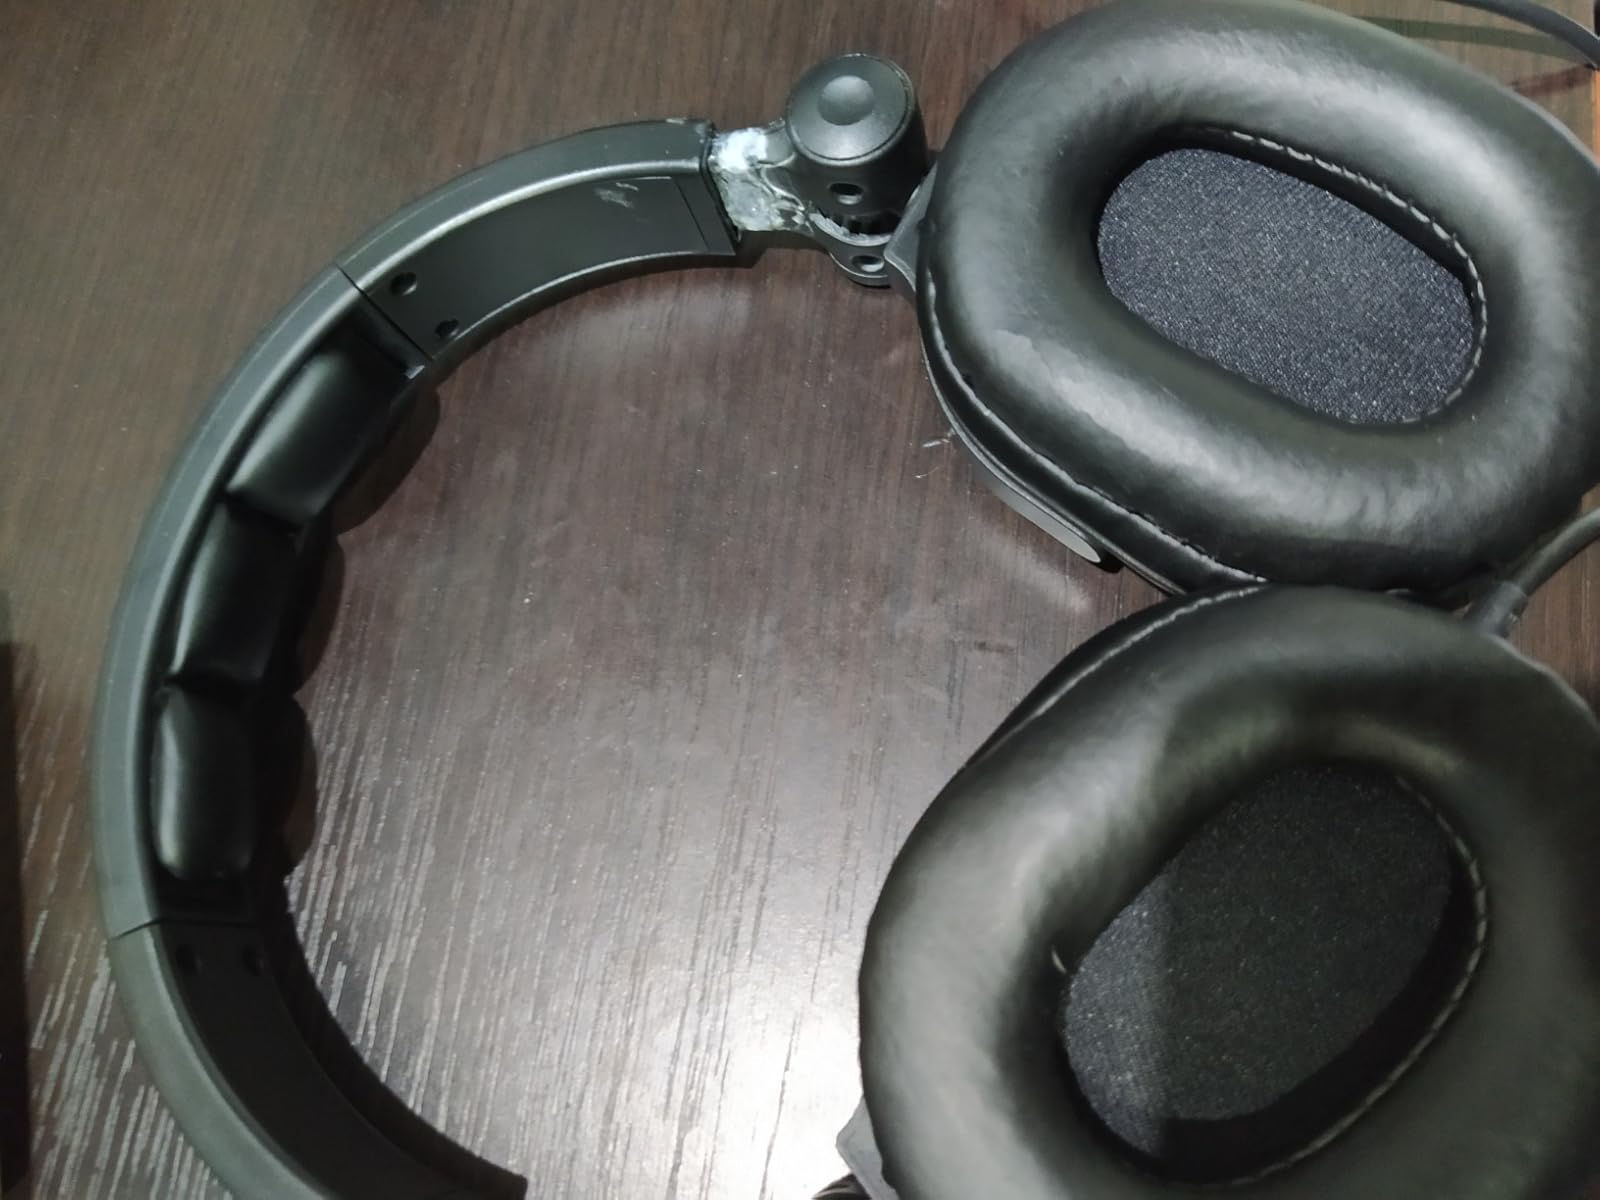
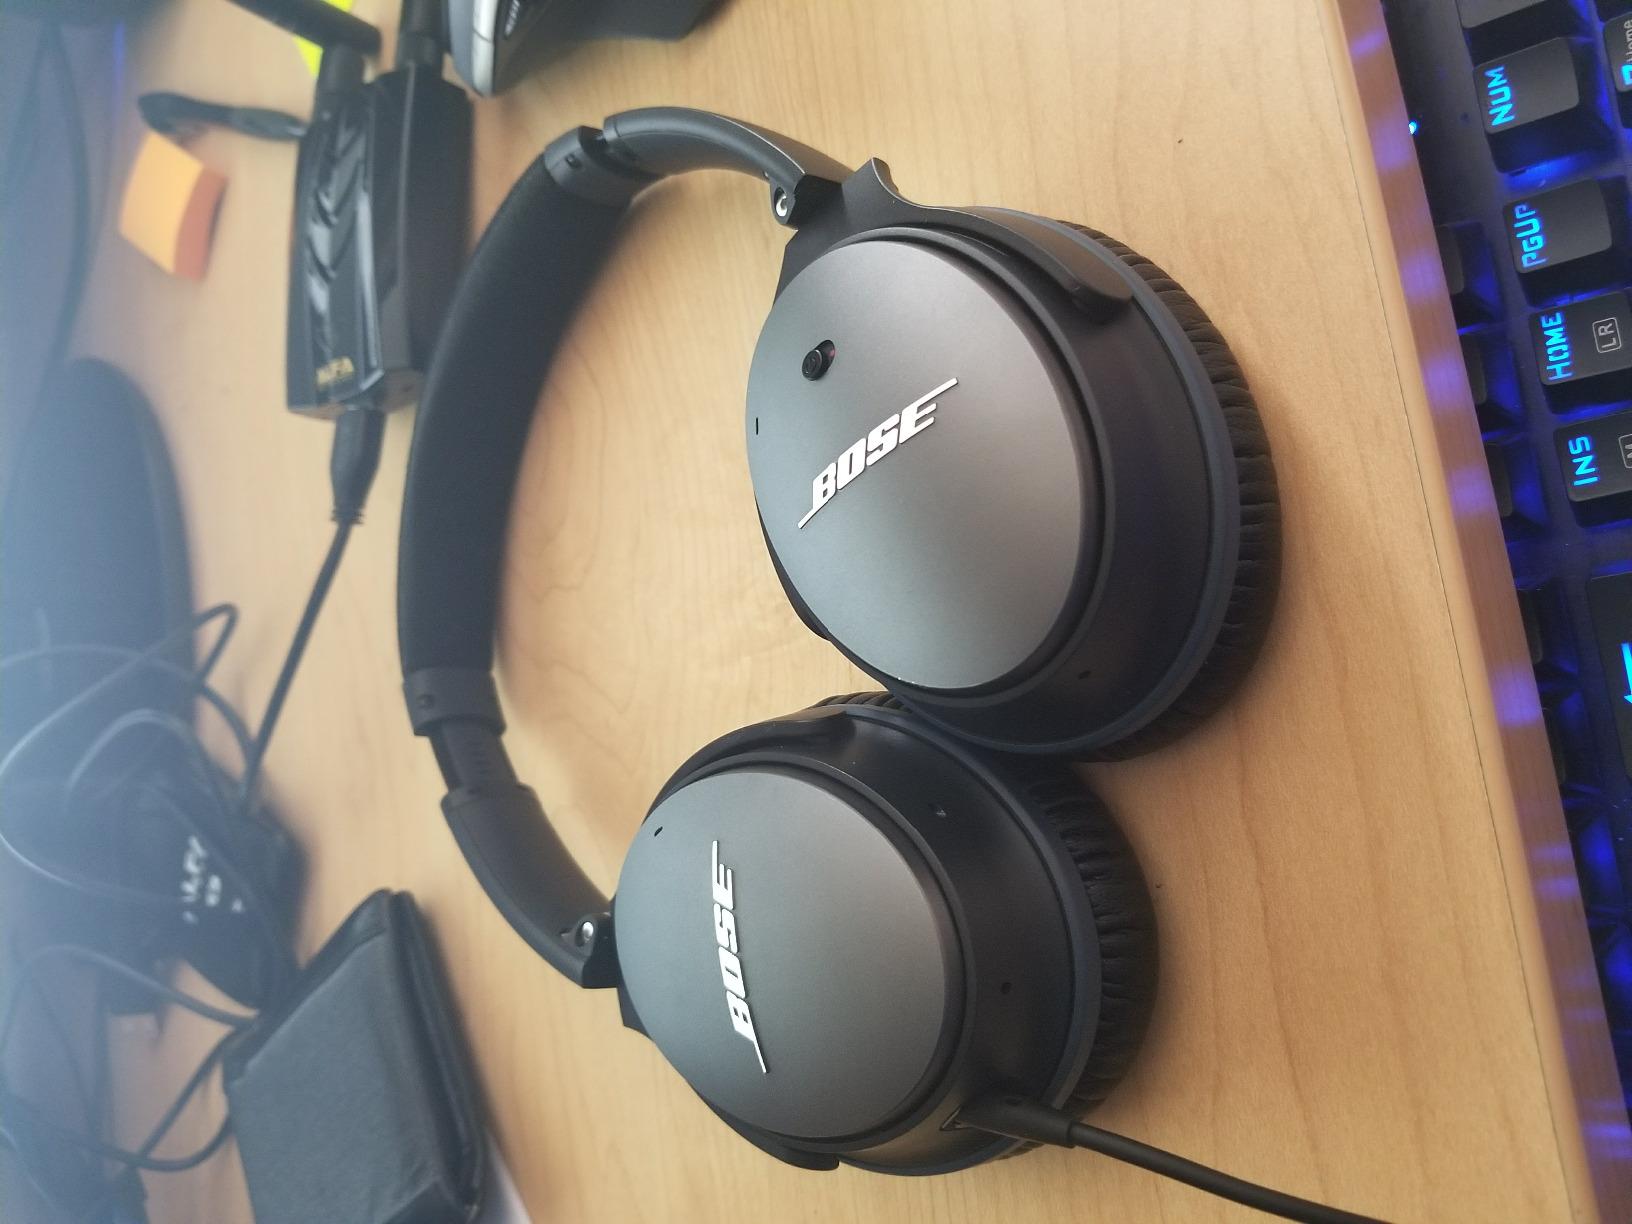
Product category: headphones
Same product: no